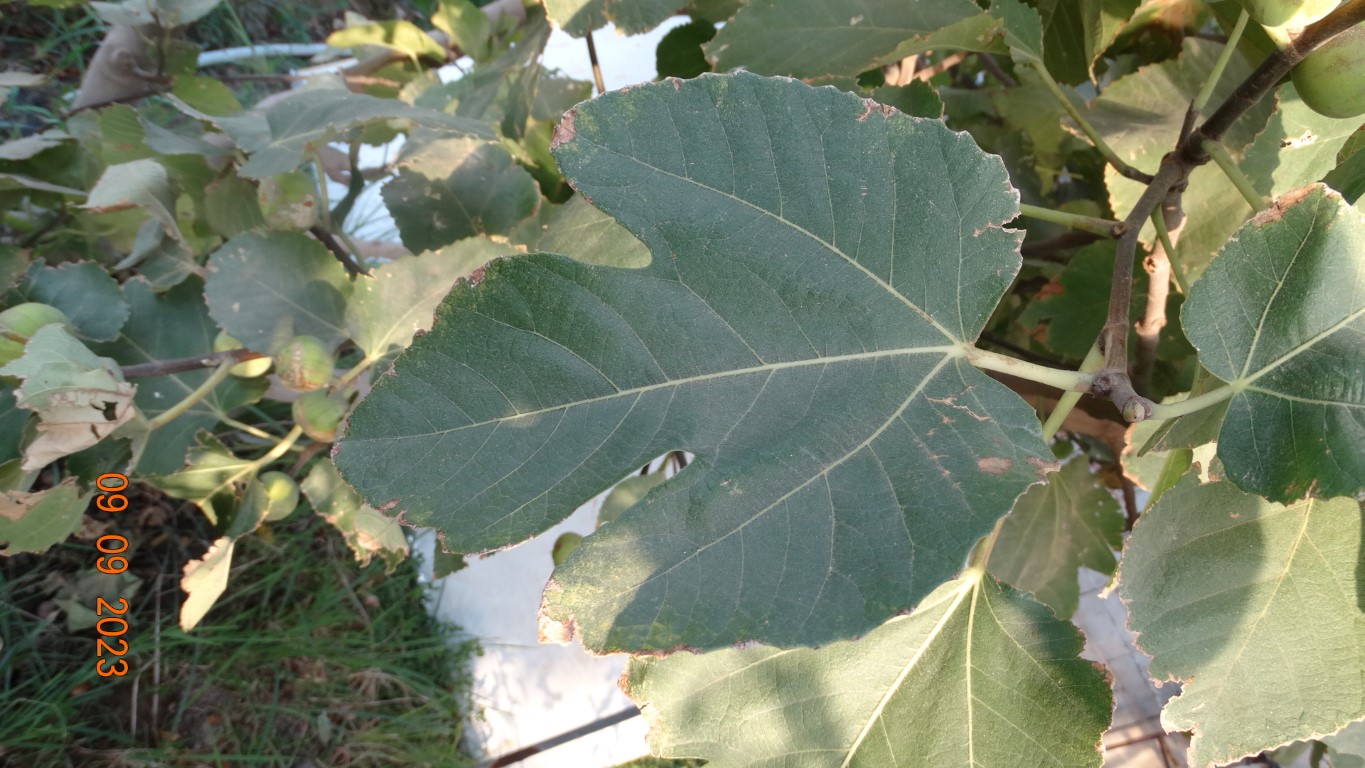
Label: healthy